Blaise Francois Pagan

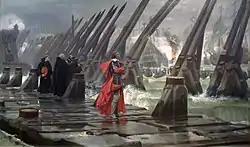
Cardinal Richelieu at the 1628 Siege of La Rochelle; Pagan was part of the besieging force

The 1590 Edict of Nantes ended the French Wars of Religion but the assassination of Henry IV in 1610 once again destabilised the country. The first part of the reign of Louis XIII (1601-1643) was marked by domestic conflict, including a series of Huguenot rebellions in the 1620s. Pagan began his military career during the 1620-1622 Huguenot Rebellion and was promoted by Louis' first chief minister and his relative, the Charles d'Albert, duc de Luynes. He took part in a number of sieges, including that of Montauban in 1621, where he lost an eye and his patron Luynes died of fever.